Les diamants de la couronne

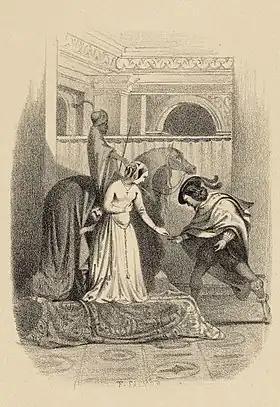
Drawing of stage scene with woman in queenly medieval costume, a man kneeling to her and a man on horseback behind them

Les diamants de la couronne ("The Crown Diamonds") is an "opéra comique" by the French composer Daniel Auber, first performed by the Opéra-Comique at the second Salle Favart in Paris on 6 March 1841. The libretto (in three acts) is by Auber's regular collaborator, Eugène Scribe with the help of Jules-Henri Vernoy de Saint-Georges.